William Mortimer (architect)

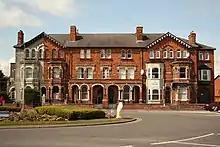
St Catherine's Villas

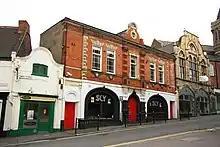
Former Masonic Rooms, Witham Lodge, 1894

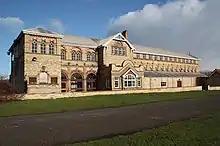
Lincoln Racecourse grandstand, 1897

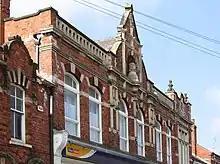
Former Market Rasen Co-op store on Union Street 1897

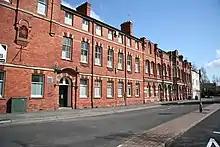
Oddfellows Hall, Unity Square, 1897

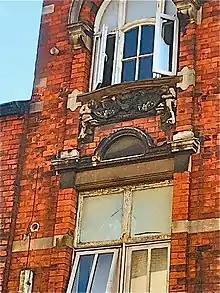
25-29 Corporation Street

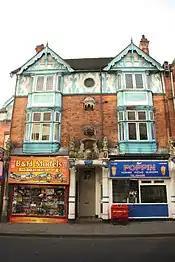
St.Hughs Chambers, Corporation Street, Lincoln 1899

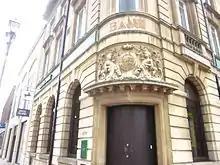
Lloyds Bank, Lincoln

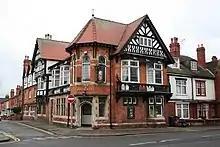
The Turks Head, Newport, Lincoln 1905.

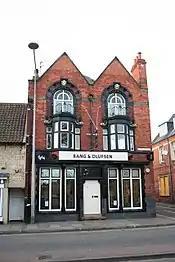
Bang and Olufsen, formerly Lincoln Arms. 1907.

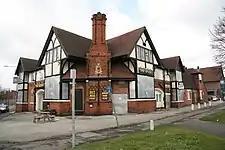
The Crosby Arms, 1910.

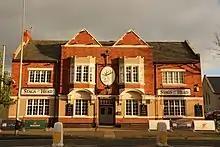
The Stags Head, Newport, Lincoln

Over the entrance at first floor level is a projecting canopied gothic style statue plinth with a projecting domed stone canopy above. At the centre, at second floor level, there is an oculus window. On either side of the window is wings is a pair of back to back griffins formed in relief by pargeting. The two bay windows are also have paired griffins. The building was listed Grade II in 2007.